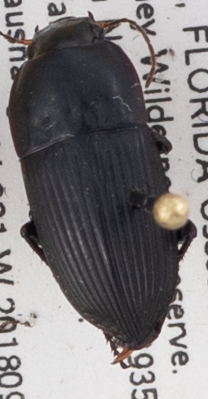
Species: Anisodactylus haplomus
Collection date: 2018-09-13
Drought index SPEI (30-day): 0.206
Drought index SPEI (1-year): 0.77
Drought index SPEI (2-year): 0.9